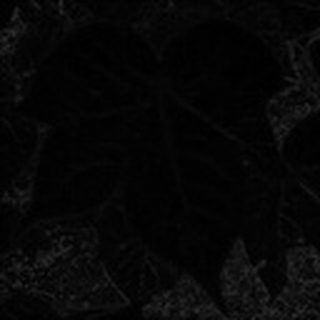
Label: healthy_cotton